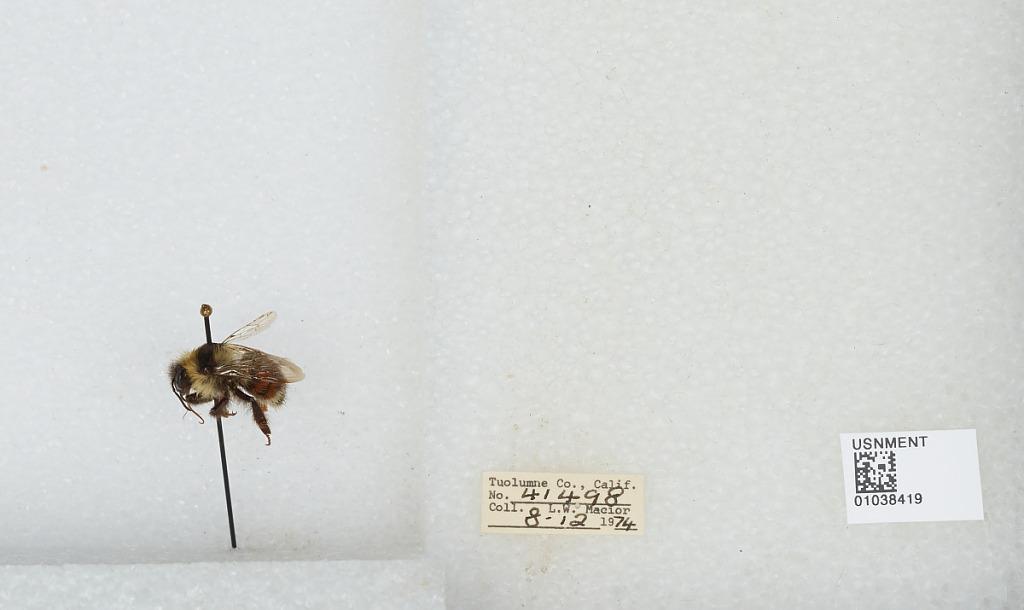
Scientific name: Bombus (Cullumanobombus) rufocinctus Cresson
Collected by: L. Macior
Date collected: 1974-8-12
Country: United States
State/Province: California
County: Tuolumne
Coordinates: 38.02, -119.93